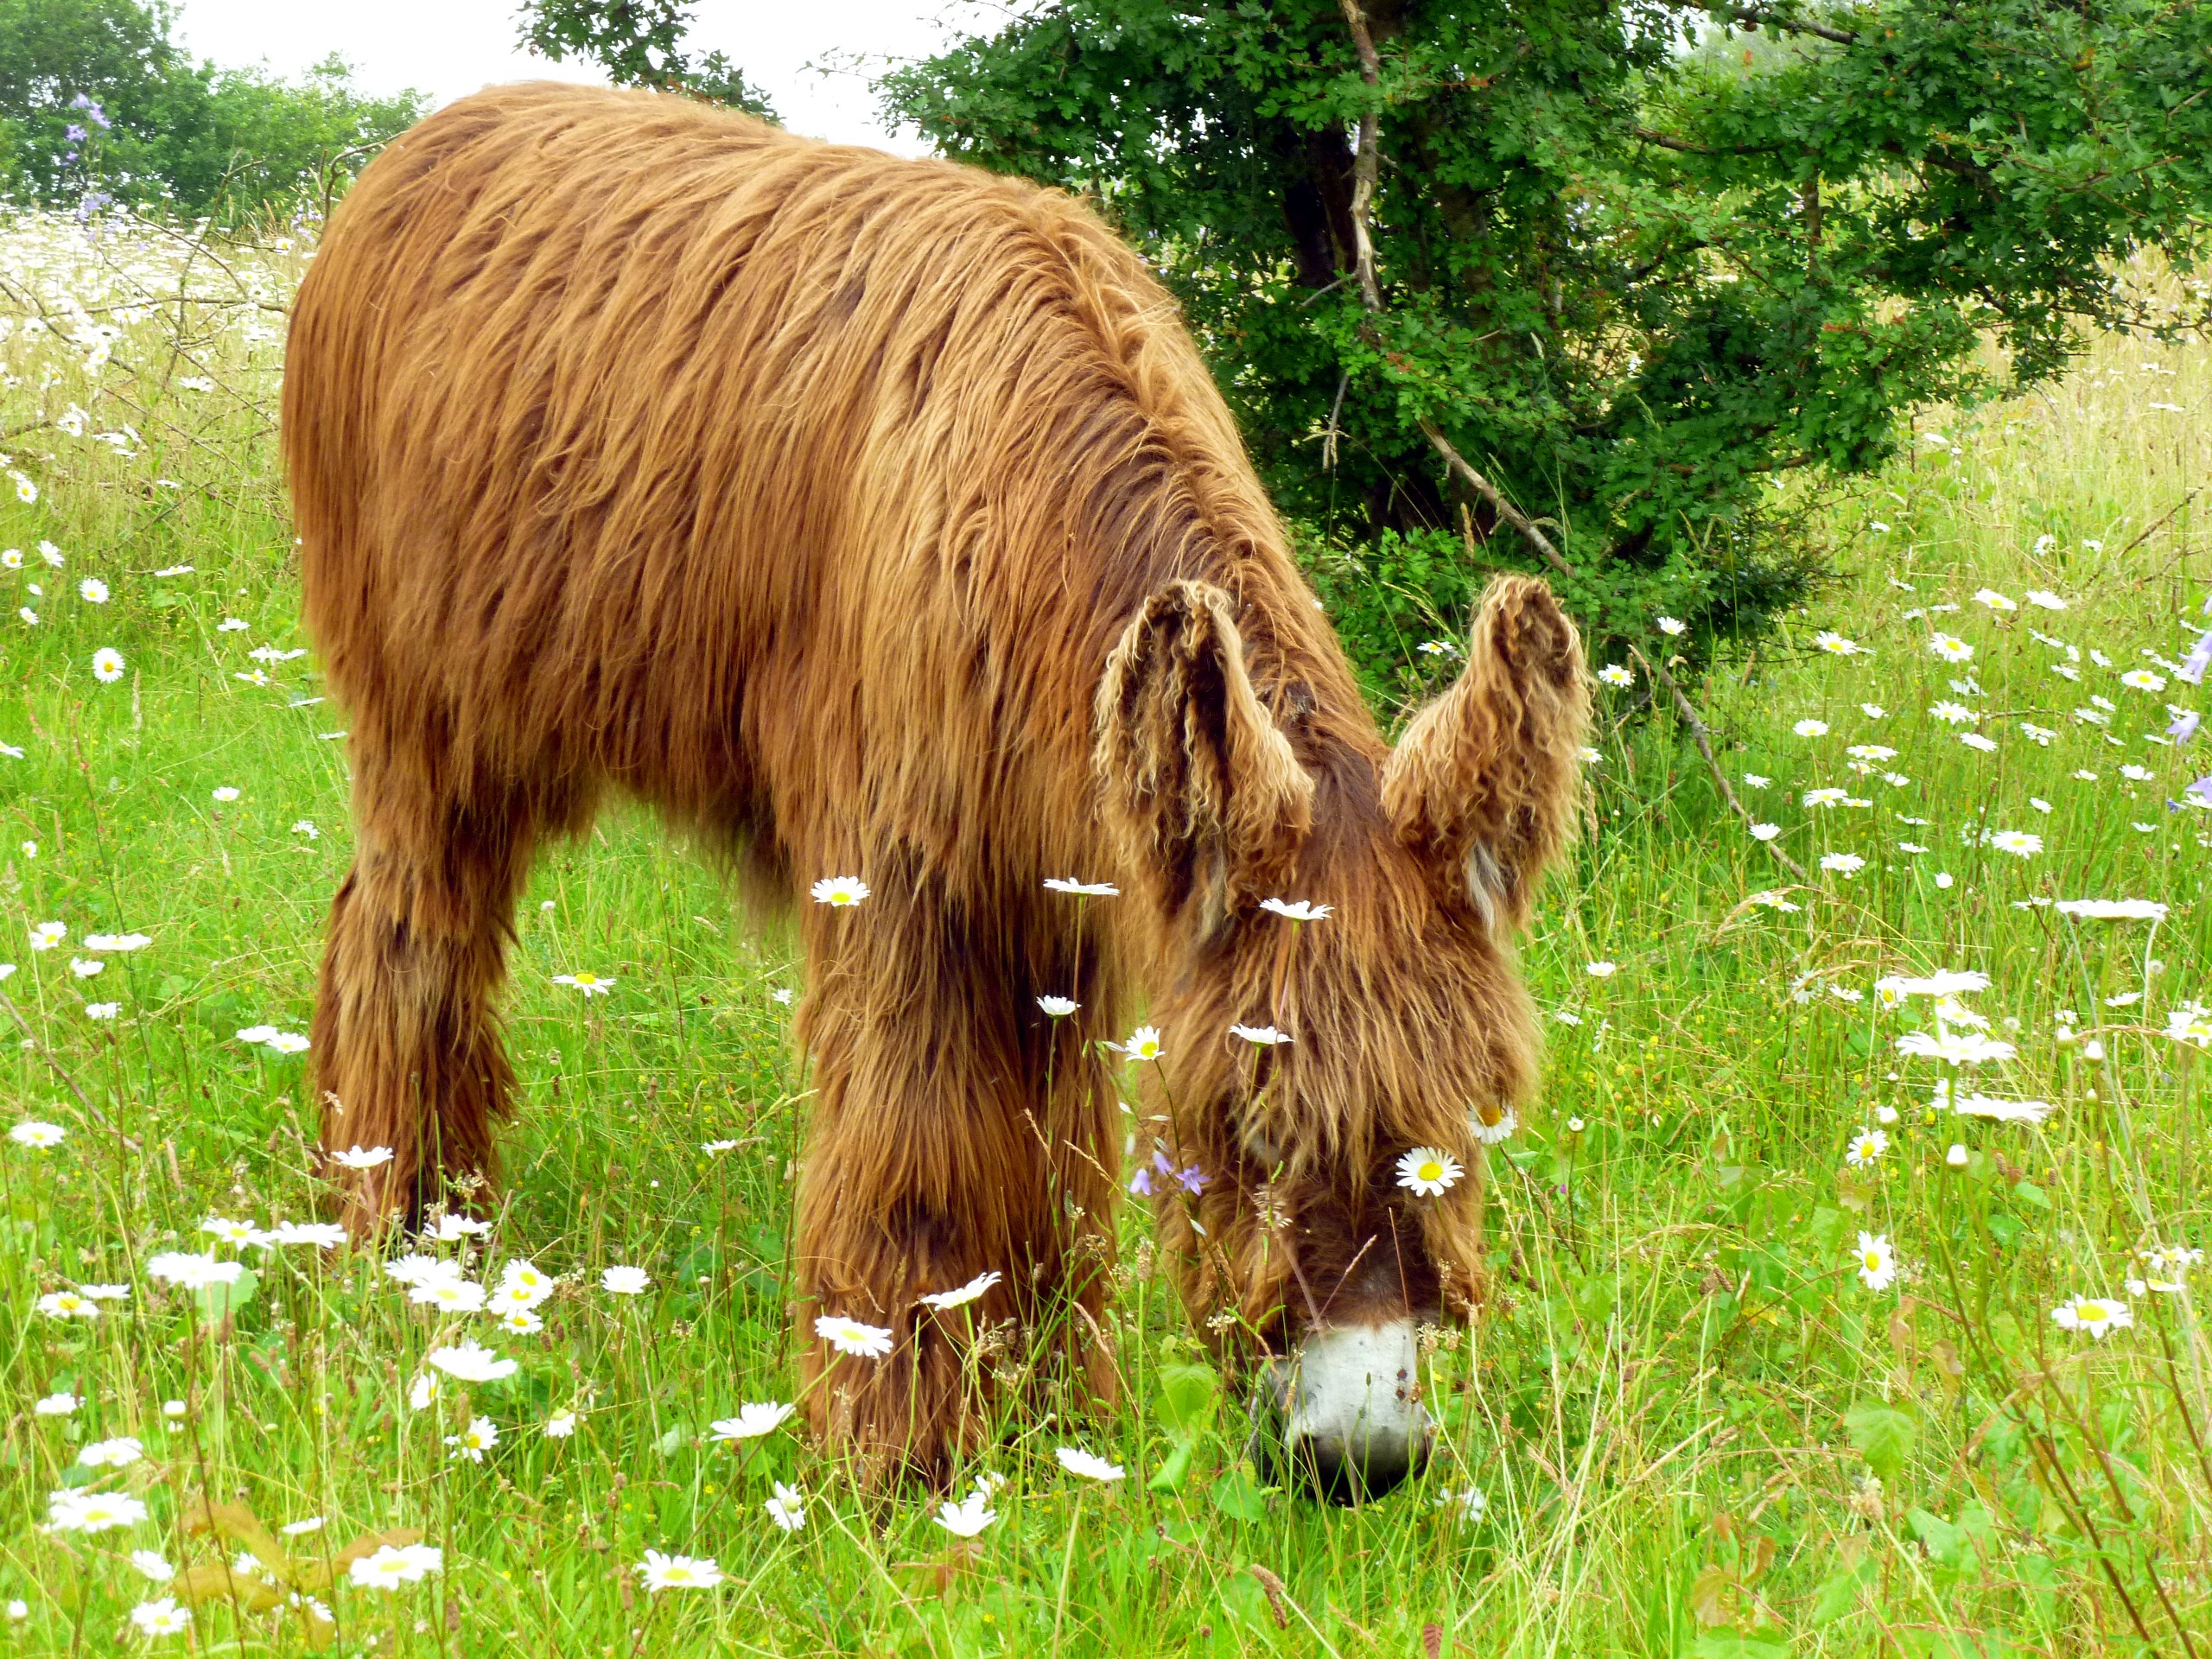
nature, grass, field, farm, meadow, prairie, flower, animal, rural, green, herd, pasture, grazing, mammal, mane, agriculture, fauna, donkey, grassland, vertebrate, animal world, flower meadow, rural area, long haired, red brown, cattle like mammal, horse like mammal